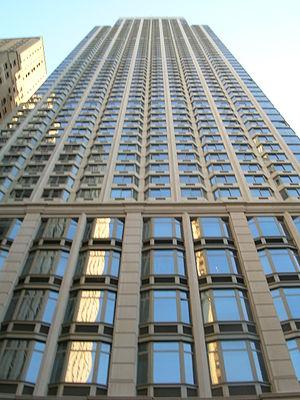
Constantine Andrew Kondylis dit Costas Kondylis, né le 17 avril 1940 à Bujumbura et mort le 17 août 2018 à Manhattan, est un architecte américain d'origine grecque.
Le Barclay Tower est un gratte-ciel de New York. Il est situé dans le quartier de TriBeCa près de Lower Manhattan. Il a été construit de 2005 à 2007 et mesure 205 mètres pour cinquante-six étages. Il est actuellement un des plus hautes constructions résidentielles de la ville.